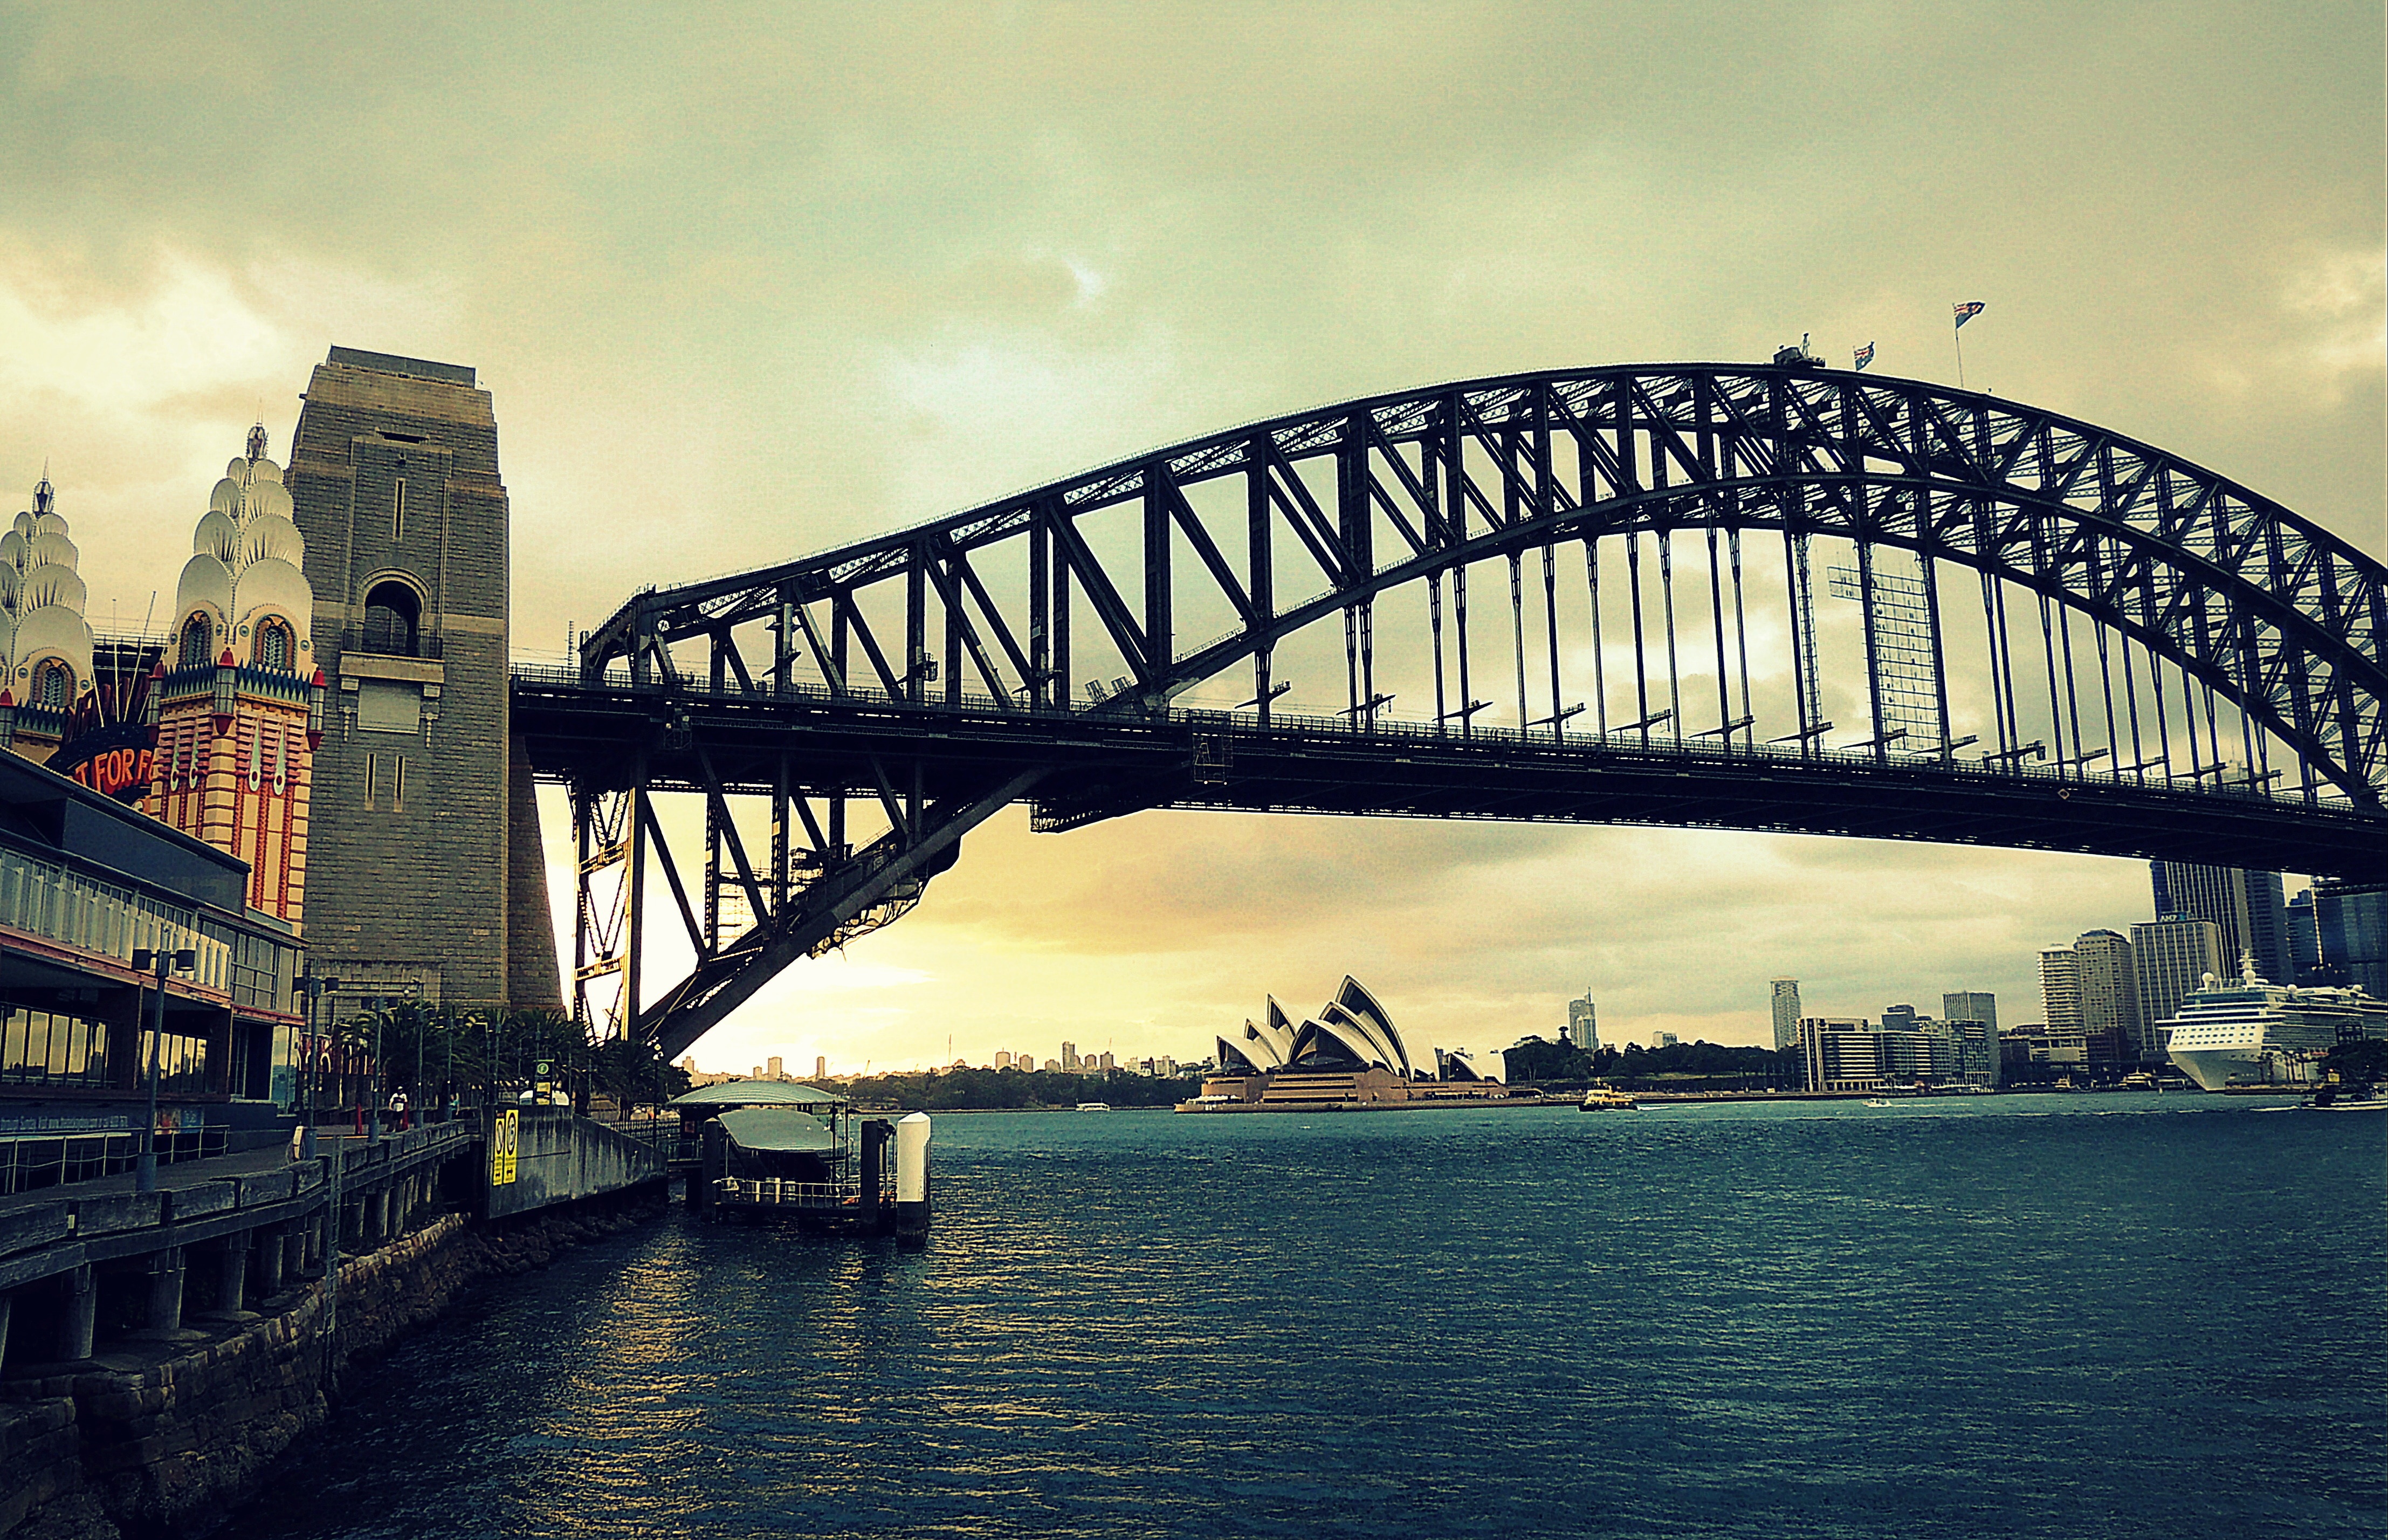
water, architecture, bridge, city, urban, river, cityscape, tourist, dusk, arch, scenic, sydney, landmark, harbour, attraction, australia, famous, icon, arch bridge, nonbuilding structure